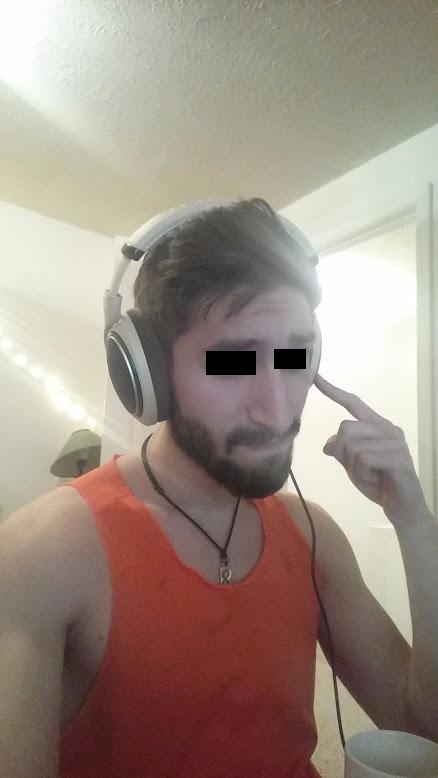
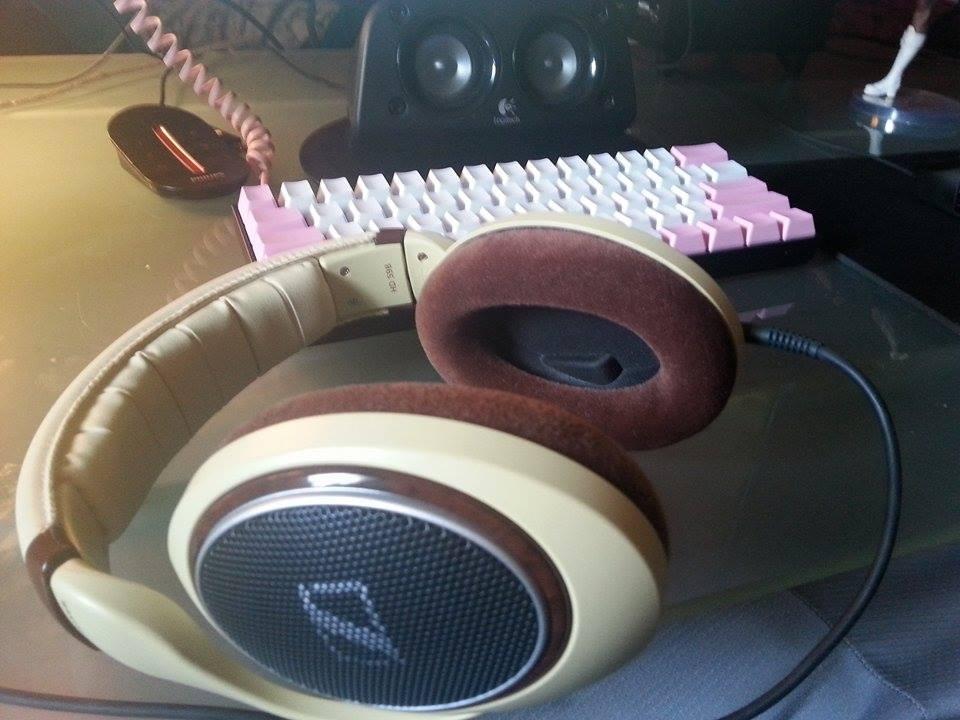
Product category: headphones
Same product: yes